Waddington International Airshow

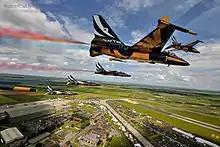

The 2011 Airshow took place on 2 and 3 July, with the theme of "Air Power - Past, Present and Future". Several indoor and outdoor exhibitions reflected this theme, including a new audio-visual experience in the main exhibition hangar. Visitors learned about the RAF's current operations abroad, the RAF's equipment and the RAF's personnel, devoted to their roles within the RAF. The USAF Display Team, The Thunderbirds, also took part. Displays included the Red Arrows, Team Viper, Belgian F-16 solo, Avro Vulcan XH558 and the Royal Jordanian Falcons as well as many others.